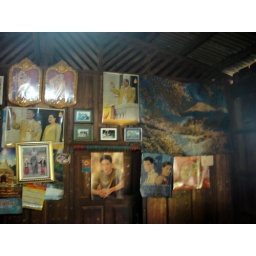
Pictures in wooden house in hilltribe village